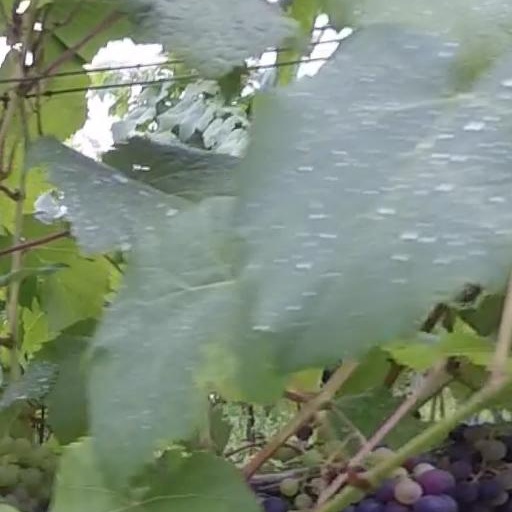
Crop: grape